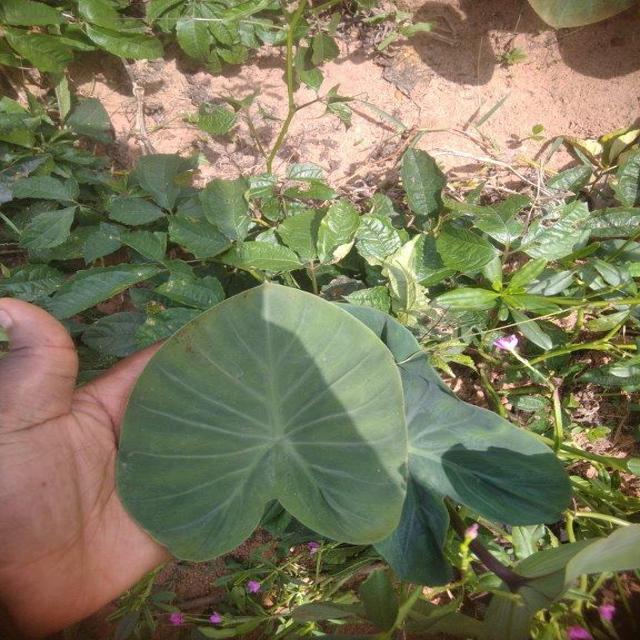
Label: Healthy